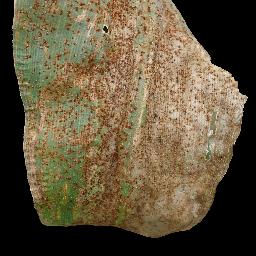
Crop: corn
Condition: (maize)_common_rust